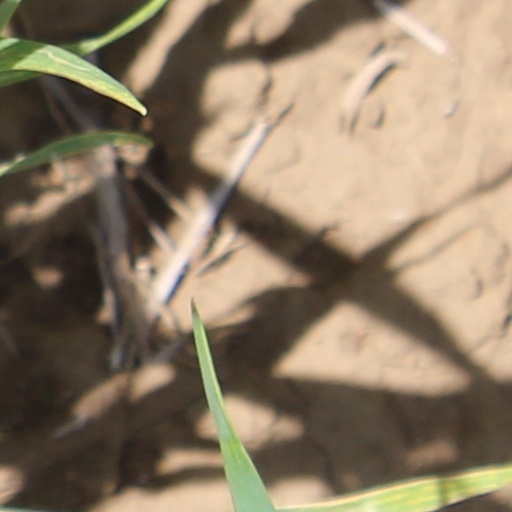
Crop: wheat